Dicey Langston

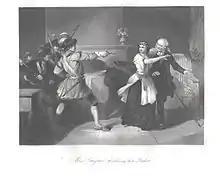
An engraving of Dicey Langston protecting her father from Loyalists

Laodicea Langston (14 May 1766 – 23 May 1837), also known by the nickname Dicey, was a patriot. Her acts of bravery during the period have led to her being regarded as a heroine.